Order of Isabella the Catholic

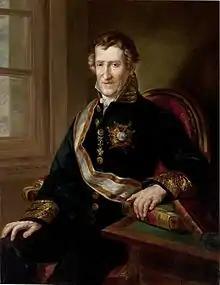
Martín Fernández de Navarrete, librarian of the Royal Spanish Academy, wearing the sash and grand cross of the order.

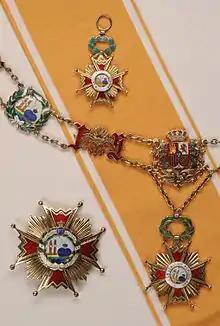
Collar granted to Czech President Václav Havel.

The Royal Order of Isabella the Catholic (Abbr.: OYC) is a knighthood and one of the three preeminent orders of merit bestowed by the Kingdom of Spain, alongside the Order of Charles III (established in 1771) and the Order of Civil Merit (established in 1926). It recognizes extraordinary services to the homeland or the promotion of international relations and cooperation with other nations, with a particular focus on the territories of the former Spanish Empire. By law, its Grand Master is the King of Spain, and its Grand Chancellor is the Minister of Foreign Affairs. The Order is open to both Spaniards and foreigners, particularly from the Spanish-speaking world.